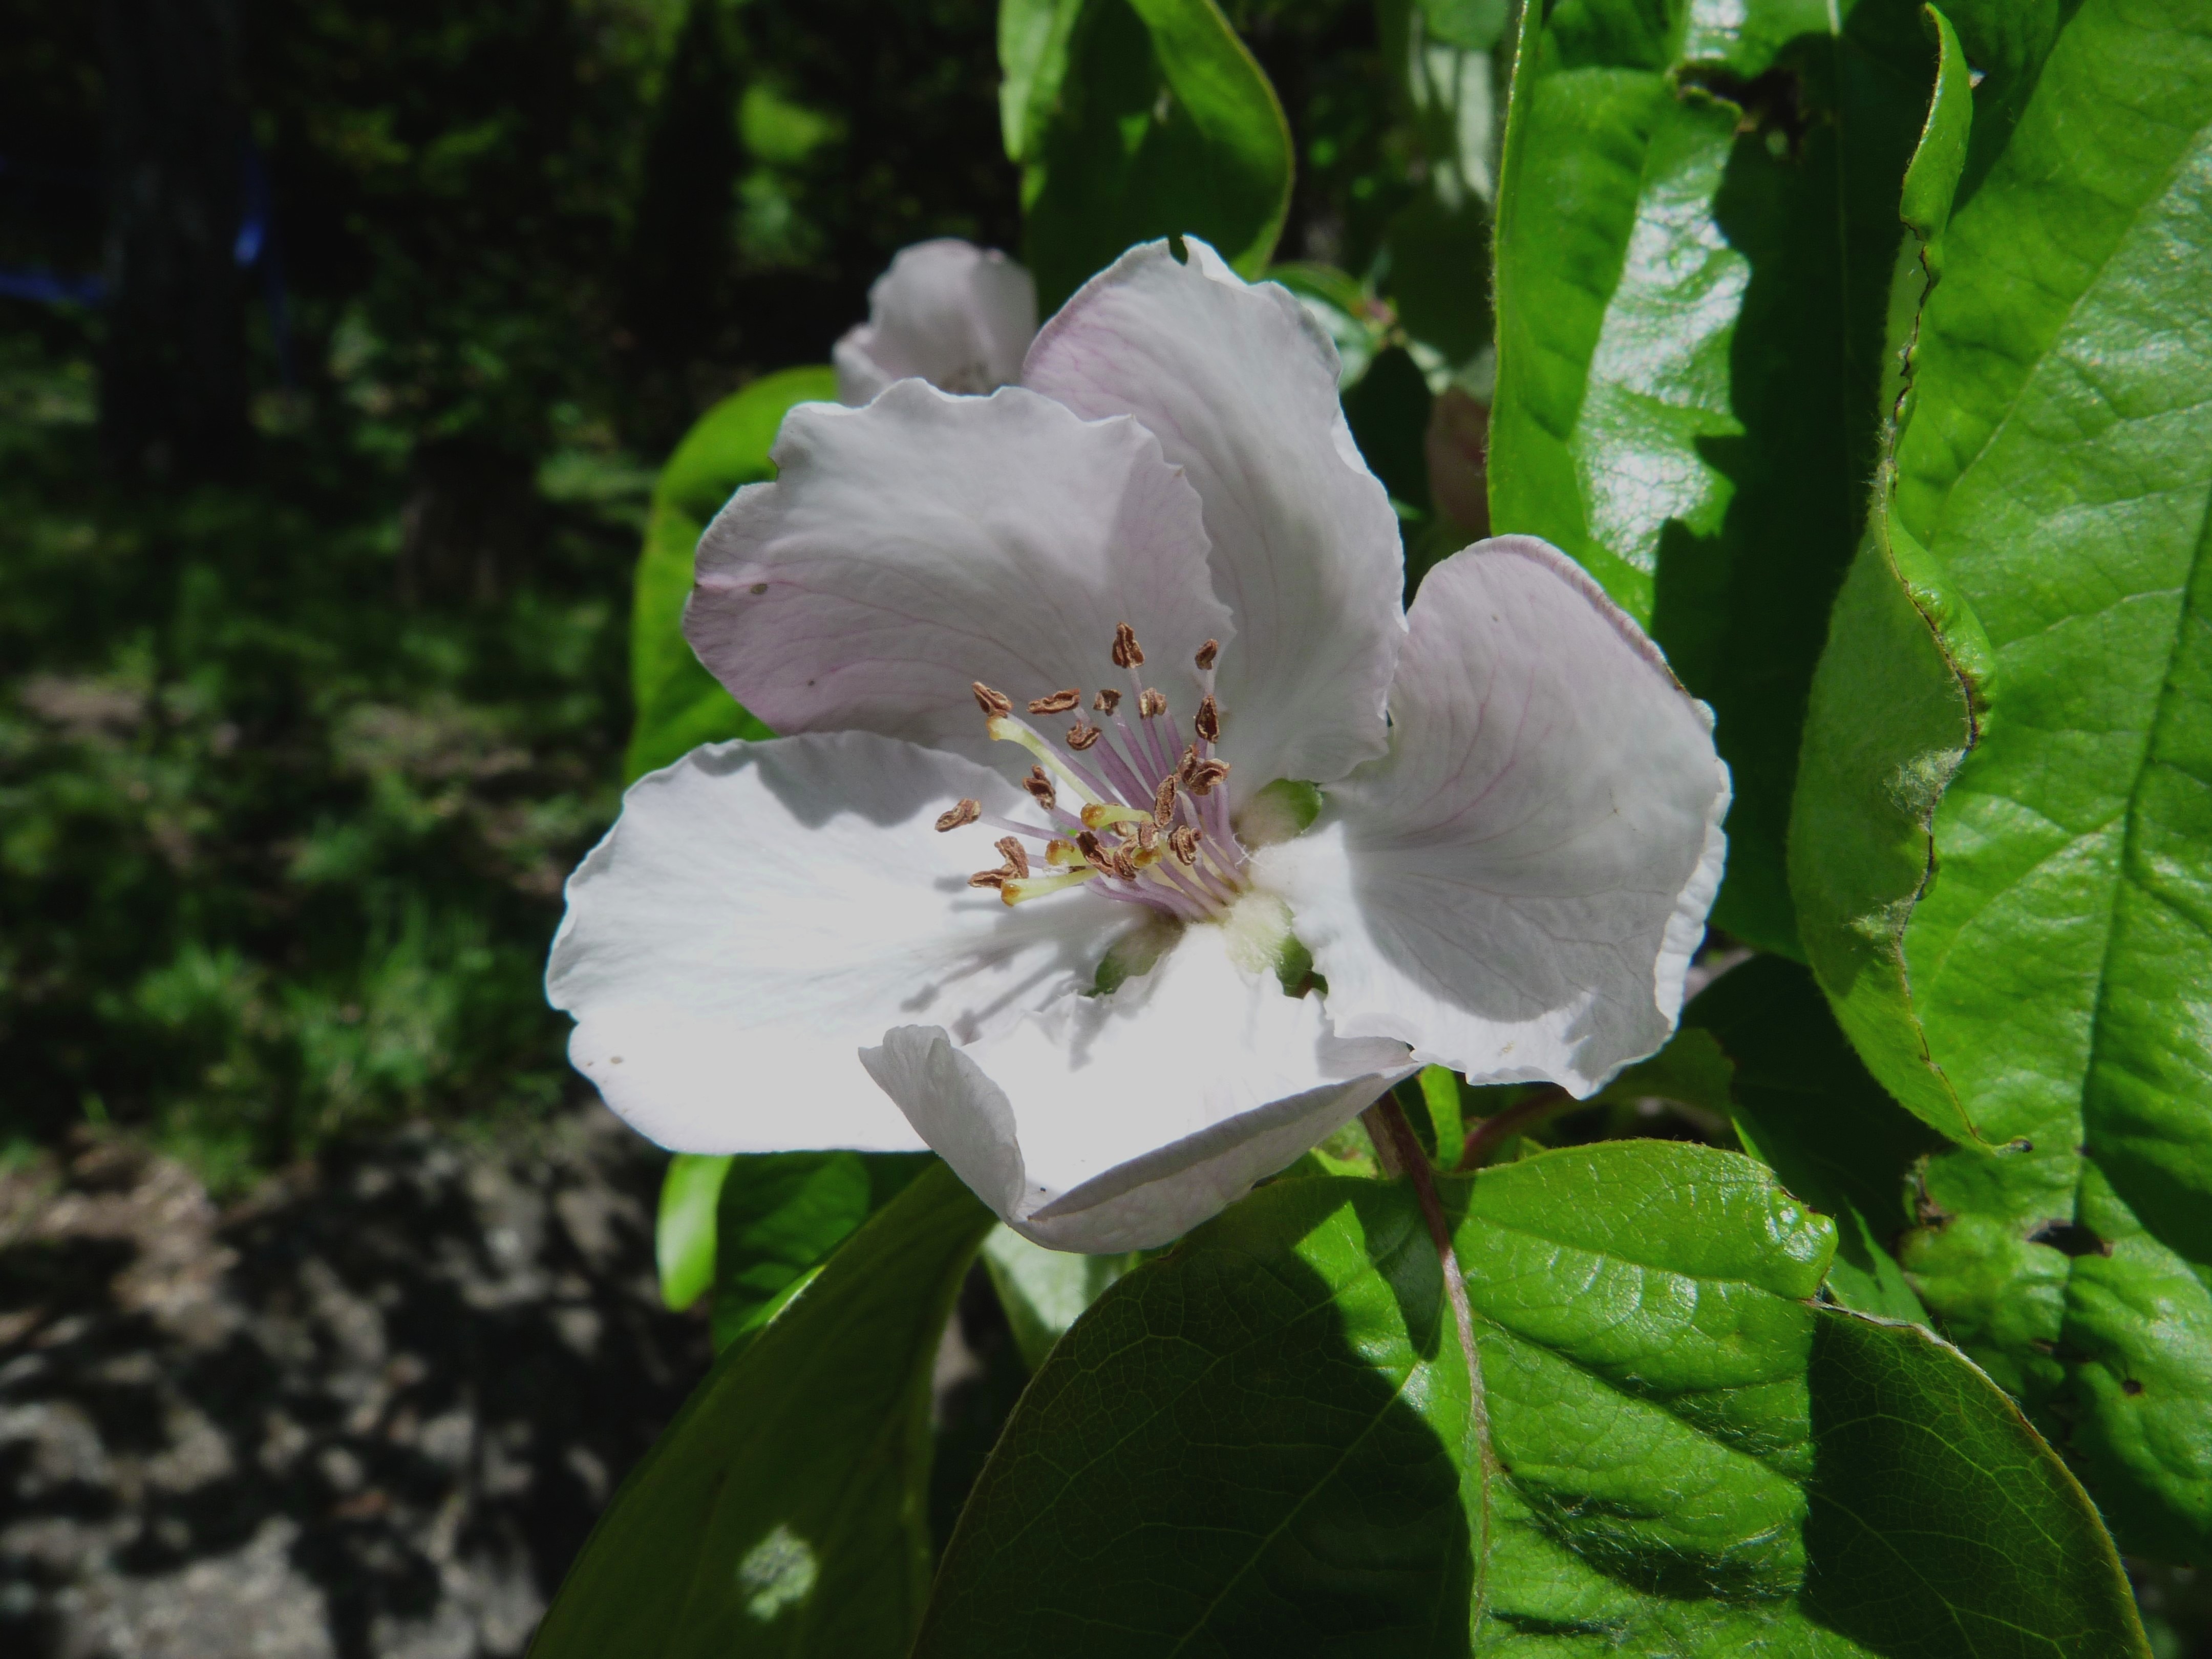
nature, blossom, plant, leaf, flower, petal, spring, green, produce, macro, botany, garden, flora, wildflower, shrub, macro photography, flowering plant, land plant